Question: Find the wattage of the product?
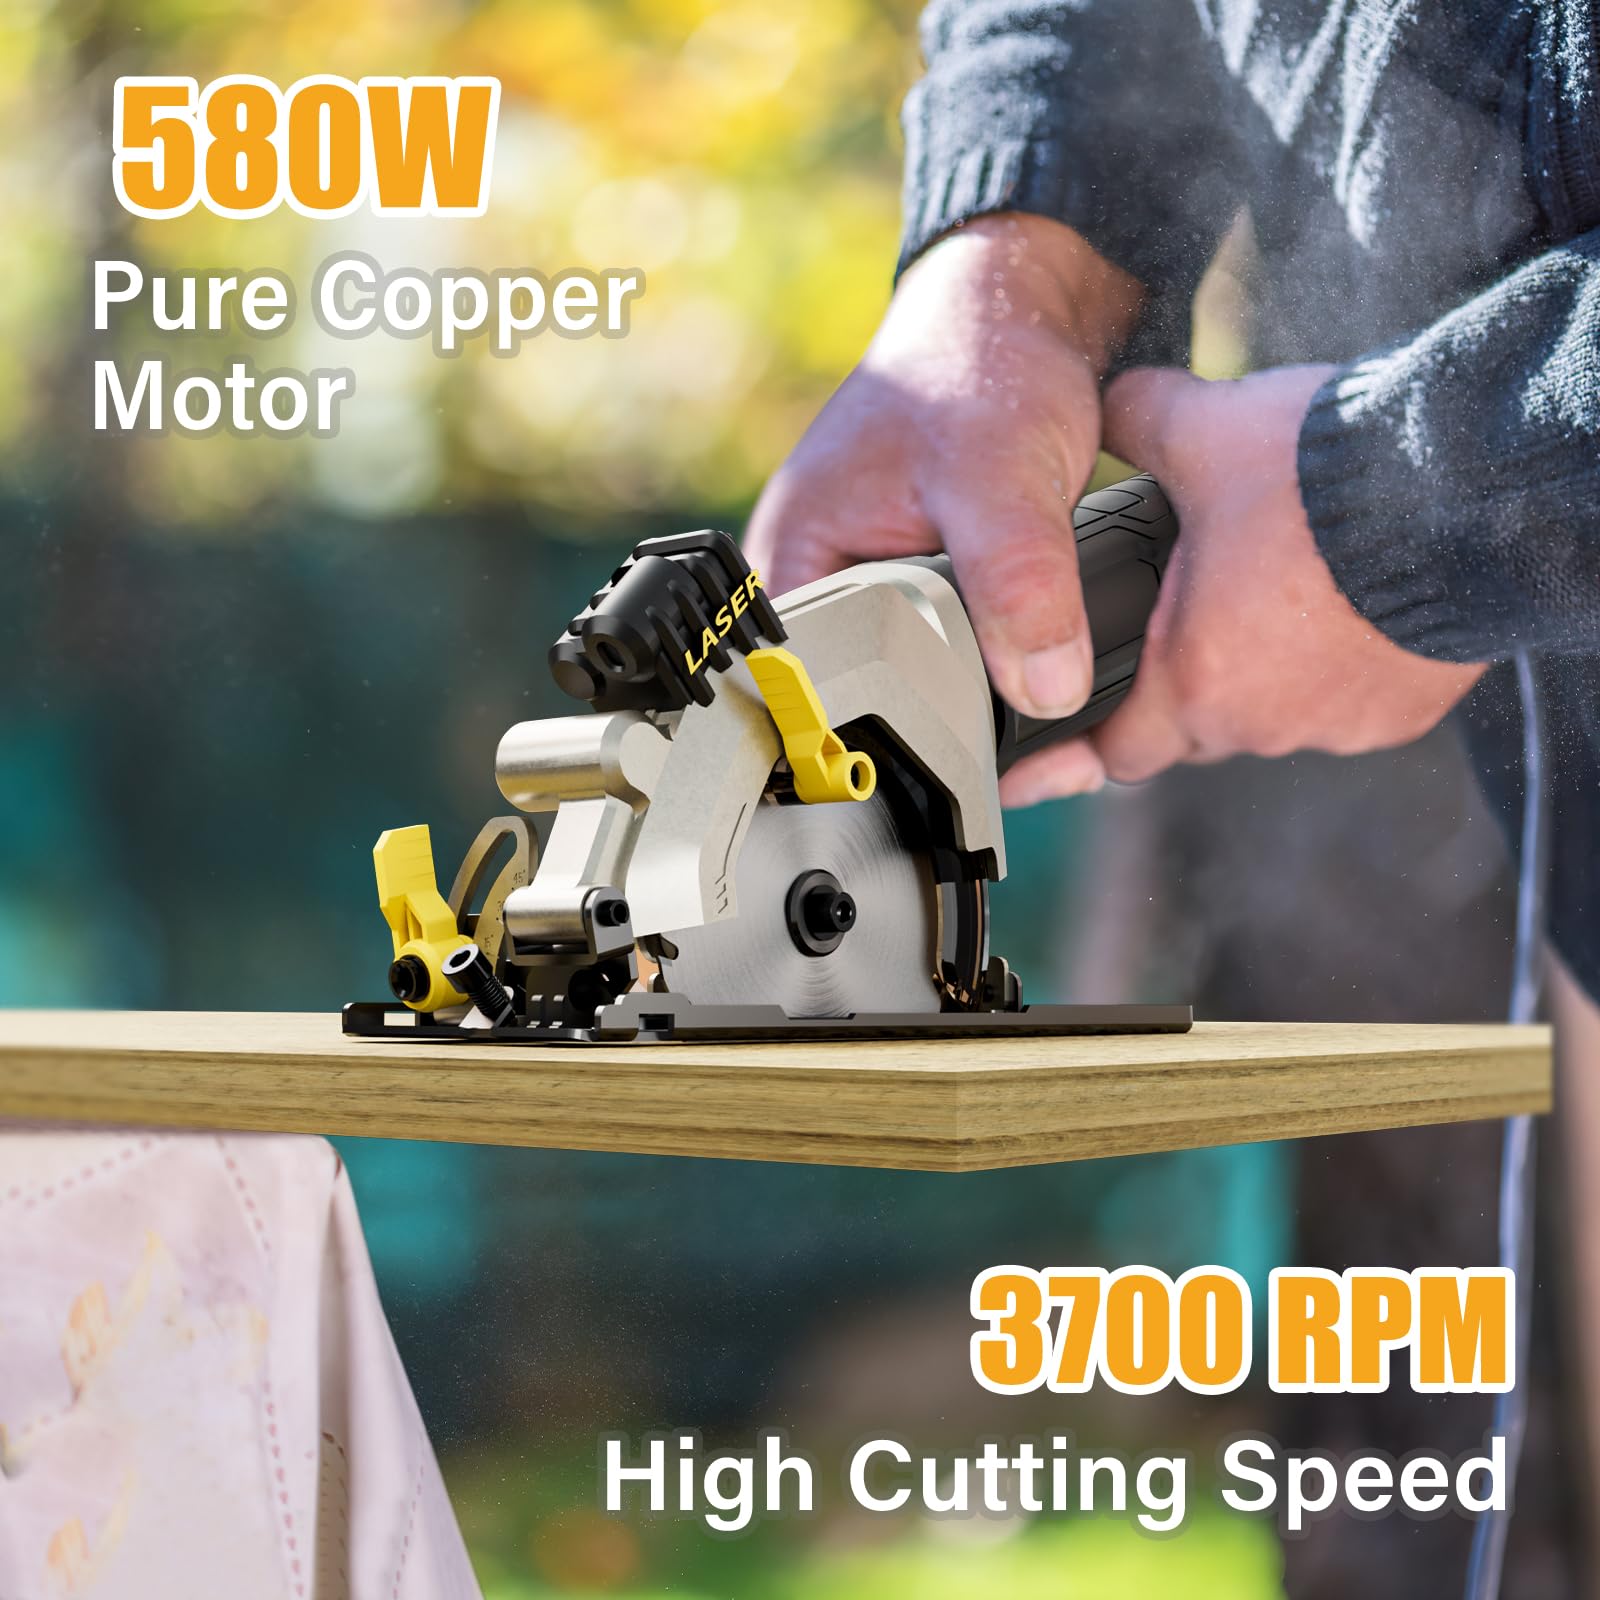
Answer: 580.0 watt